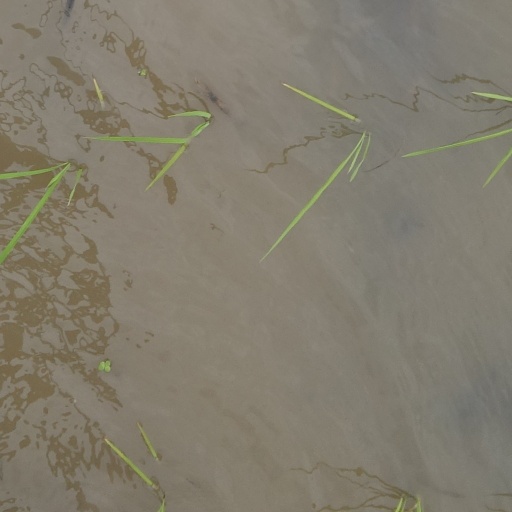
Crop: rice